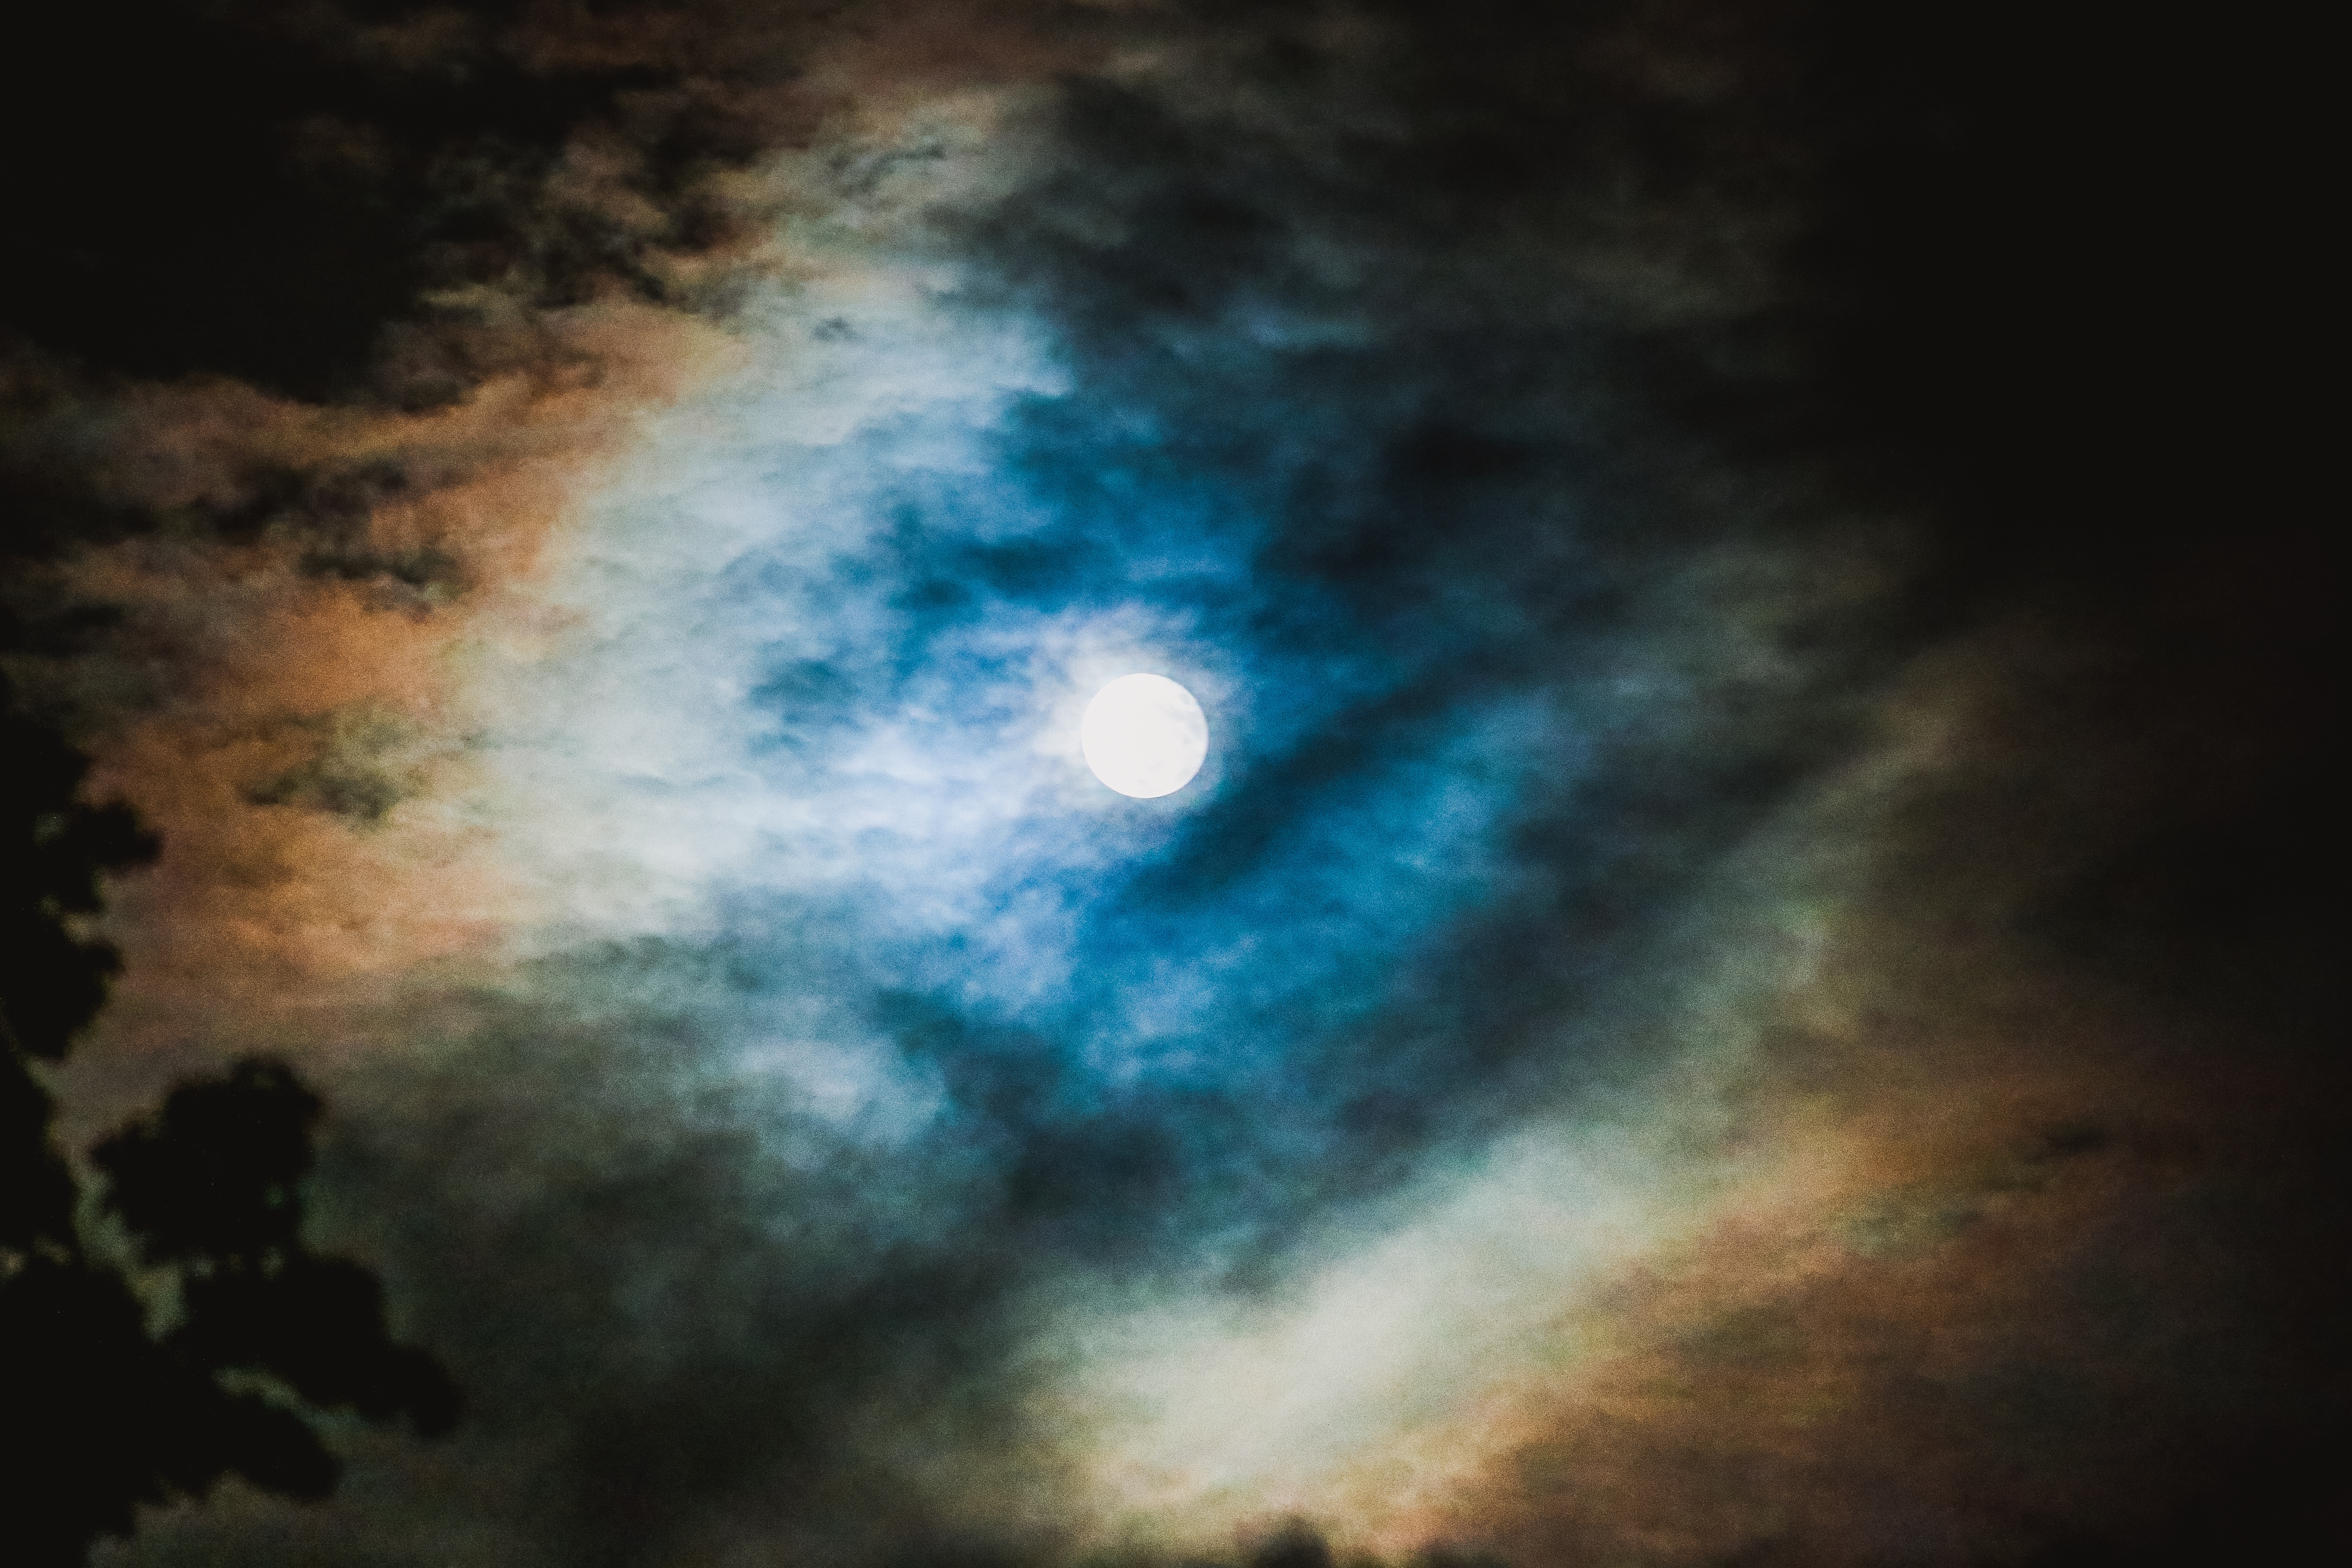
cloud, sky, atmosphere, galaxy, nebula, outer space, phenomenon, astronomical object